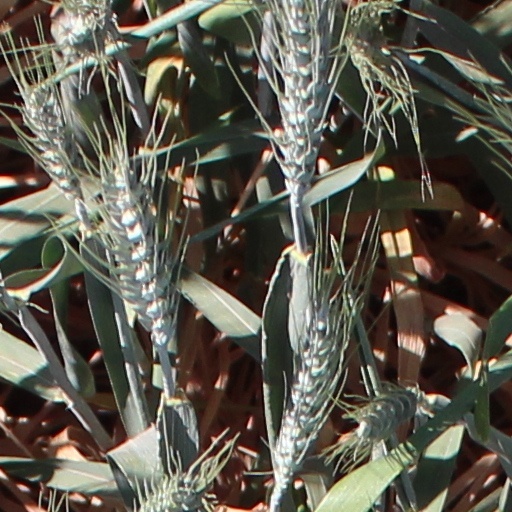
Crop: wheat